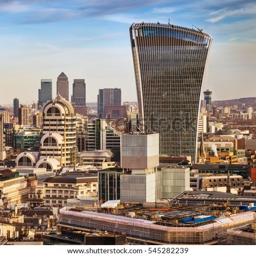
district and the leading financial districts of the world with famous skyscrapers and other landmarks at golden hour